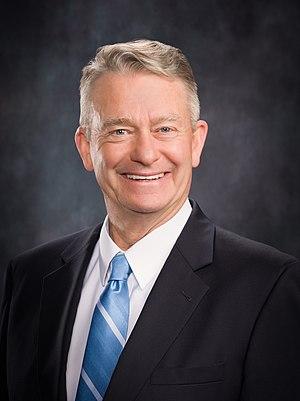
Brad Little, né le 15 février 1954 à Emmett, est un homme politique américain, membre du Parti républicain et gouverneur de l'Idaho depuis 2019. Il est auparavant lieutenant-gouverneur de l'Idaho de 2009 à 2019.
Le gouverneur de l'Idaho est le chef de la branche exécutive du gouvernement de l'Idaho et le commandant en chef de la milice de l'État. Le gouverneur surveille l'exécution des lois de l'État ; il peut approuver ou mettre son veto sur les lois approuvées par la Législature de l'Idaho.